Alexander Ipatov

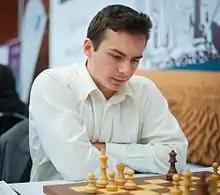
Ipatov in 2015

Alexander Ipatov (born 16 July 1993) is a Ukrainian-born Turkish chess grandmaster. He is the top ranked chess player of Turkey. Ipatov was world junior champion in 2012 and Turkish champion in 2014 and 2015. Since 2012, he has played for the Turkish national team in the Chess Olympiad, World Team Chess Championship and European Team Chess Championship.